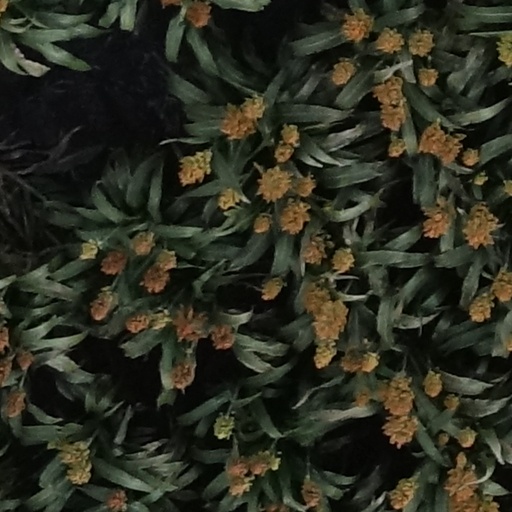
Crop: sorghum